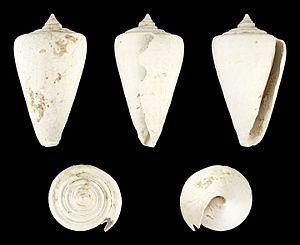
Le Cône alphabet, Conus spurius, est une espèce de mollusque de la famille des Conidae.